Arctangent series

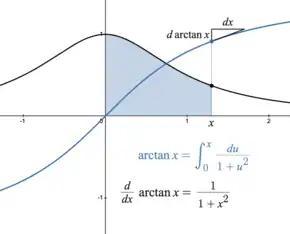
The derivative of is ; conversely, the integral of is .

The Maclaurin series for formula_11 is a geometric series: